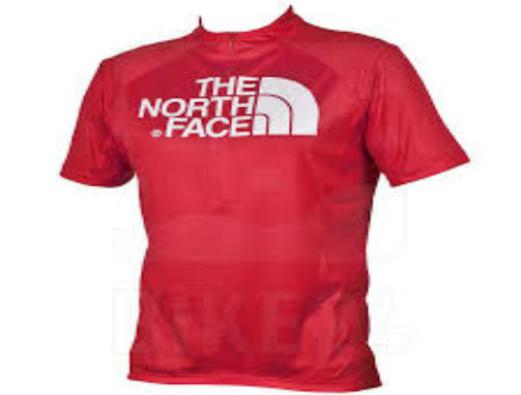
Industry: Clothes